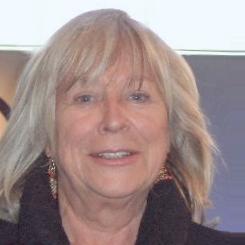
Age: 64